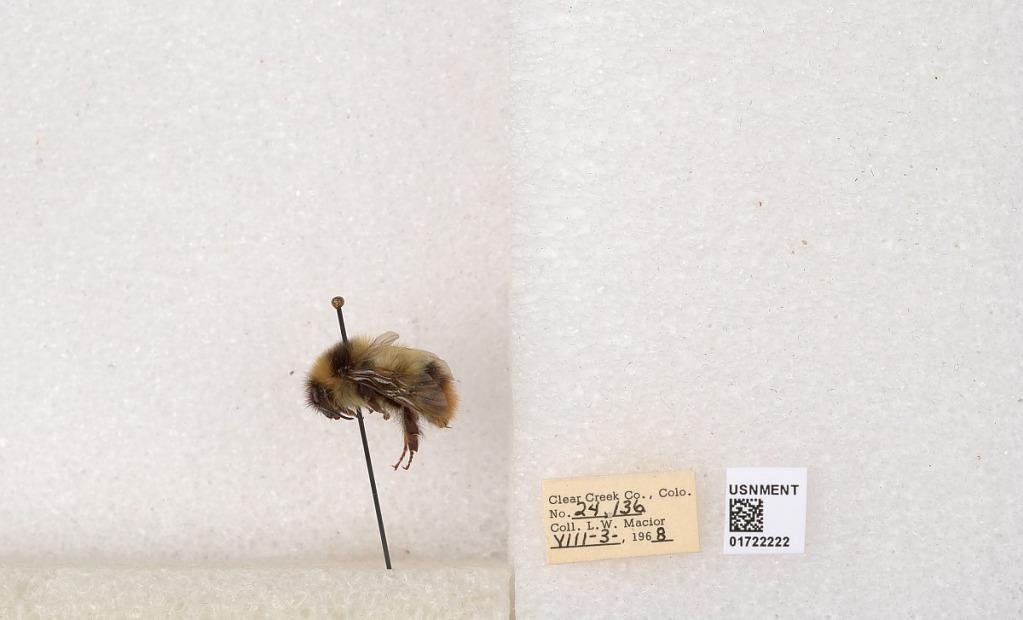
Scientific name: Bombus kirbyellus
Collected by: L. Macior
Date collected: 1968-8-3
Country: United States
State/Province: Colorado
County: Clear Creek
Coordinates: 39.6891, -105.644